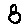
Label: 8